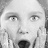
Emotion: surprise